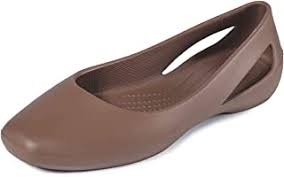
Label: Ballet Flat